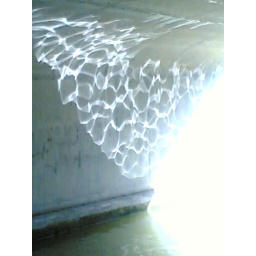
this unfortuntely doesn't do justice to the amazing reflection of the sun off the water under a plain old concrete bridge